Gravimetric analysis

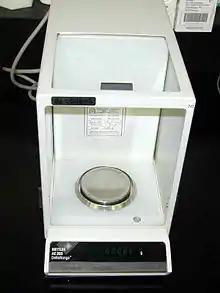
Analytical balance

Gravimetric analysis describes a set of methods used in analytical chemistry for the quantitative determination of an analyte (the ion being analyzed) based on its mass. The principle of this type of analysis is that once an ion's mass has been determined as a unique compound, that known measurement can then be used to determine the same analyte's mass in a mixture, as long as the relative quantities of the other constituents are known.